University of Texas tower shooting

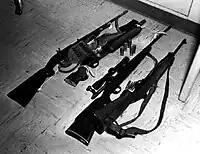
The rifles and sawed-off shotgun used by Whitman in the University of Texas tower shooting

On one occasion two months after his parents' divorce, Whitman sought professional help from a campus psychiatrist named Dr. Maurice Dean Heatly to discuss the sources of pressure, frustration, and distress within his life. Heatly's notes regarding this one-hour session reveal Whitman—whom Heatly observed to be a somewhat self-centered and egocentric individual—had disclosed he had endured increasingly frequent headaches; his sense of self-loathing over the fact he had struck his wife twice throughout the course of their marriage; his resultant fear of becoming a frequent woman beater in the mold of his "demanding" father; and his frustration regarding his father's almost daily phone calls to him pleading with him to persuade his mother to return to Florida.